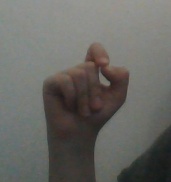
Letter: fa